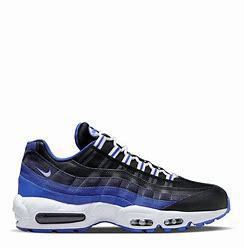
Brand: Nike
Model: Air Max 95 Essential